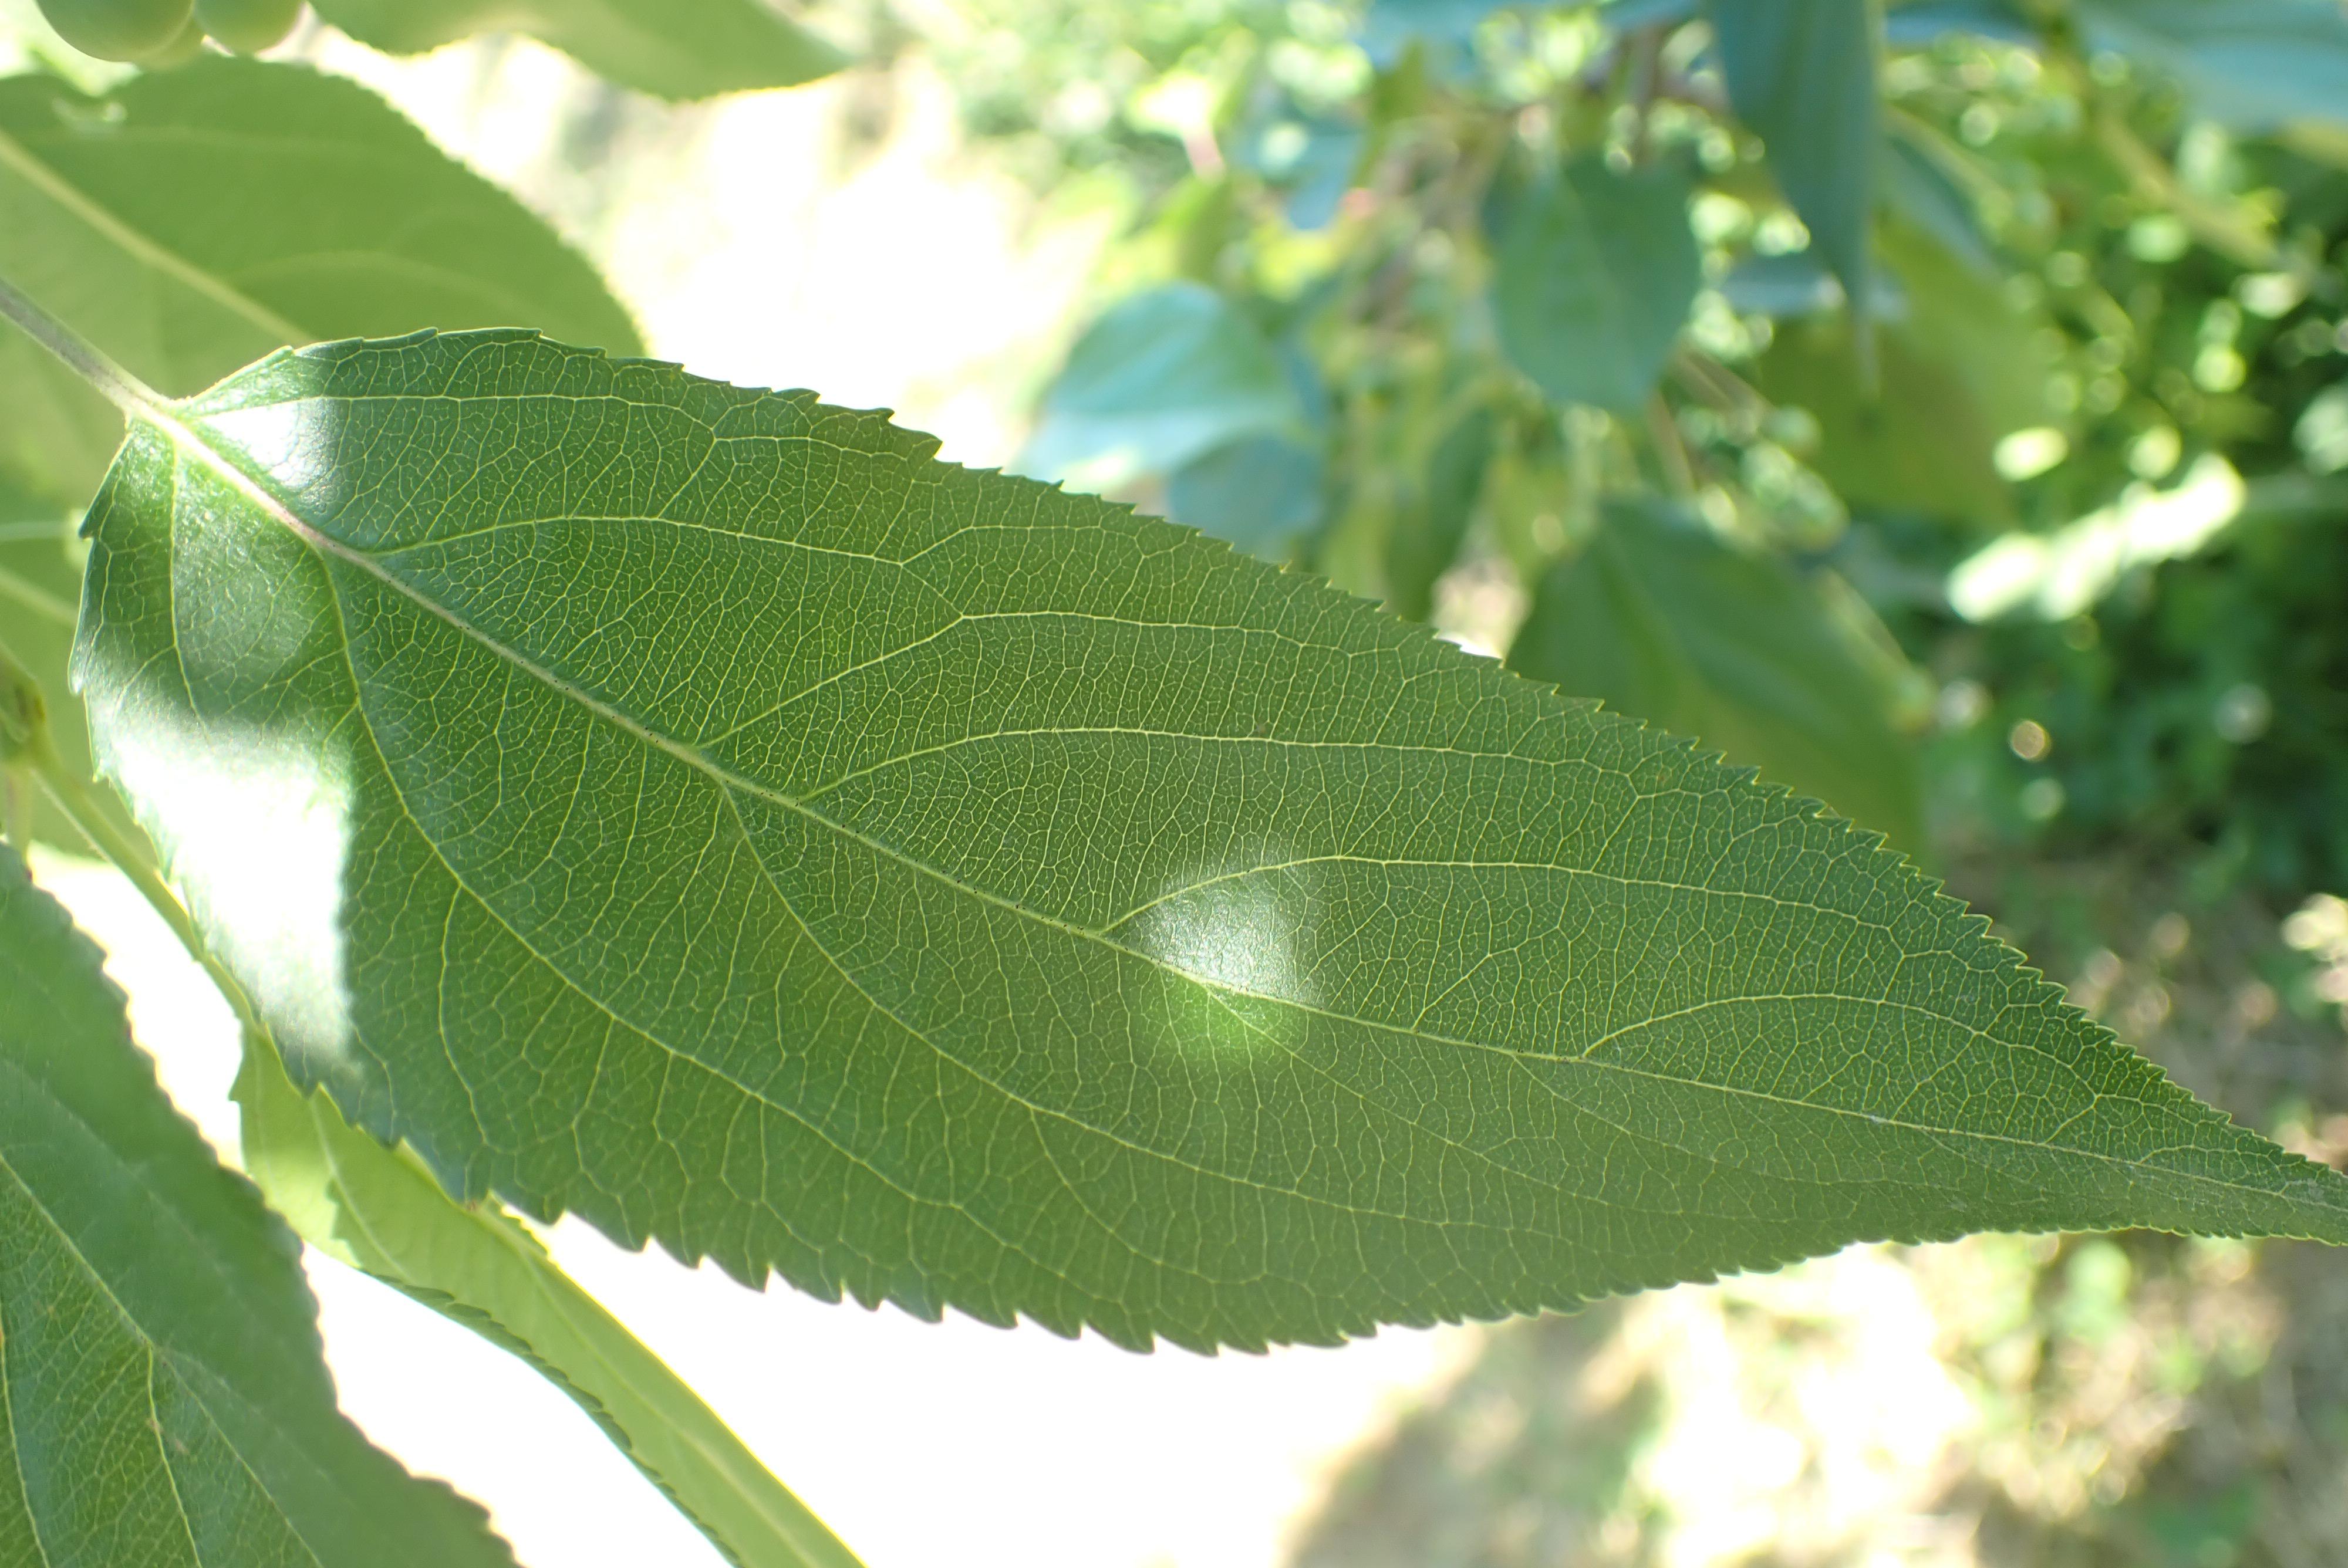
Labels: healthy